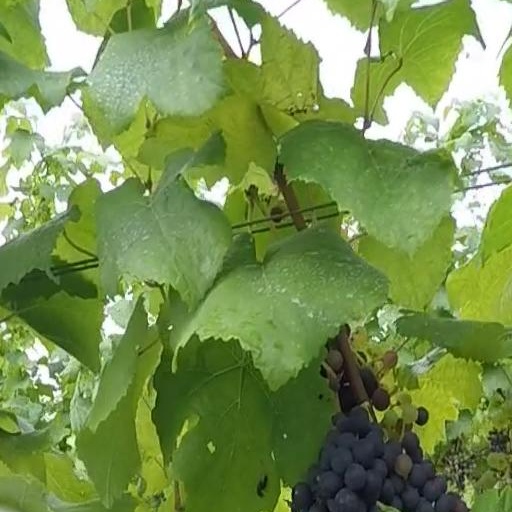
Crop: grape